En Ami

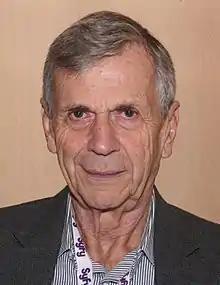
"En Ami" was written by William B. Davis, who played The Smoking Man.

"En Ami" was written by William B. Davis, who portrayed The Smoking Man. Davis wanted to write an episode in which his character attempted to seduce Scully with something that she cared about: medical knowledge. Davis approached series creator Chris Carter with his idea, and Carter was intrigued. He assigned executive producer Frank Spotnitz to work with Davis and craft a full-fledged script. The script was revised several times, and many of Davis's scenes were cut, including one that featured The Smoking Man teaching Scully how to water-ski. The episode's original script also featured Alex Krycek, whose presence was "integral to the [original] storyline", but this story element too was cut. The first draft of the script was finished in four weeks.